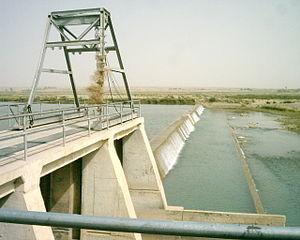
L'Helmand, appelé aussi Helmund, Helmend, Hilmand ou Hirmand, est une rivière du sud-ouest de l'Afghanistan et de l'est de l'Iran. Elle est longue de 1 150 km. C'est une des rivières les plus importantes d'Afghanistan, la principale du Bassin endoréique du Sistan. L'Helmand traverse les provinces afghanes du Wardak, Bamiyan, Orozgân, Helmand et Nimrôz, ainsi que la province iranienne du Sistan-et-Baloutchistan.